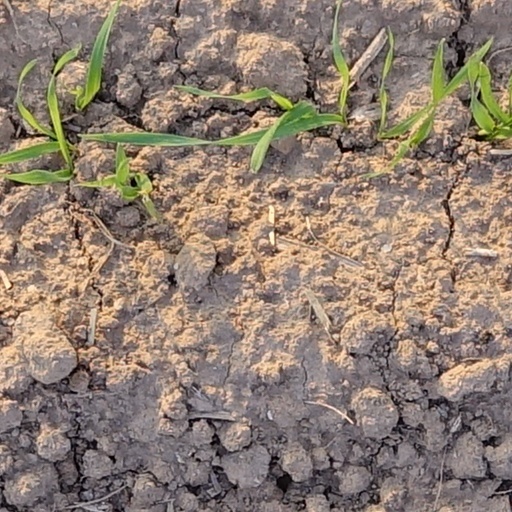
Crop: wheat